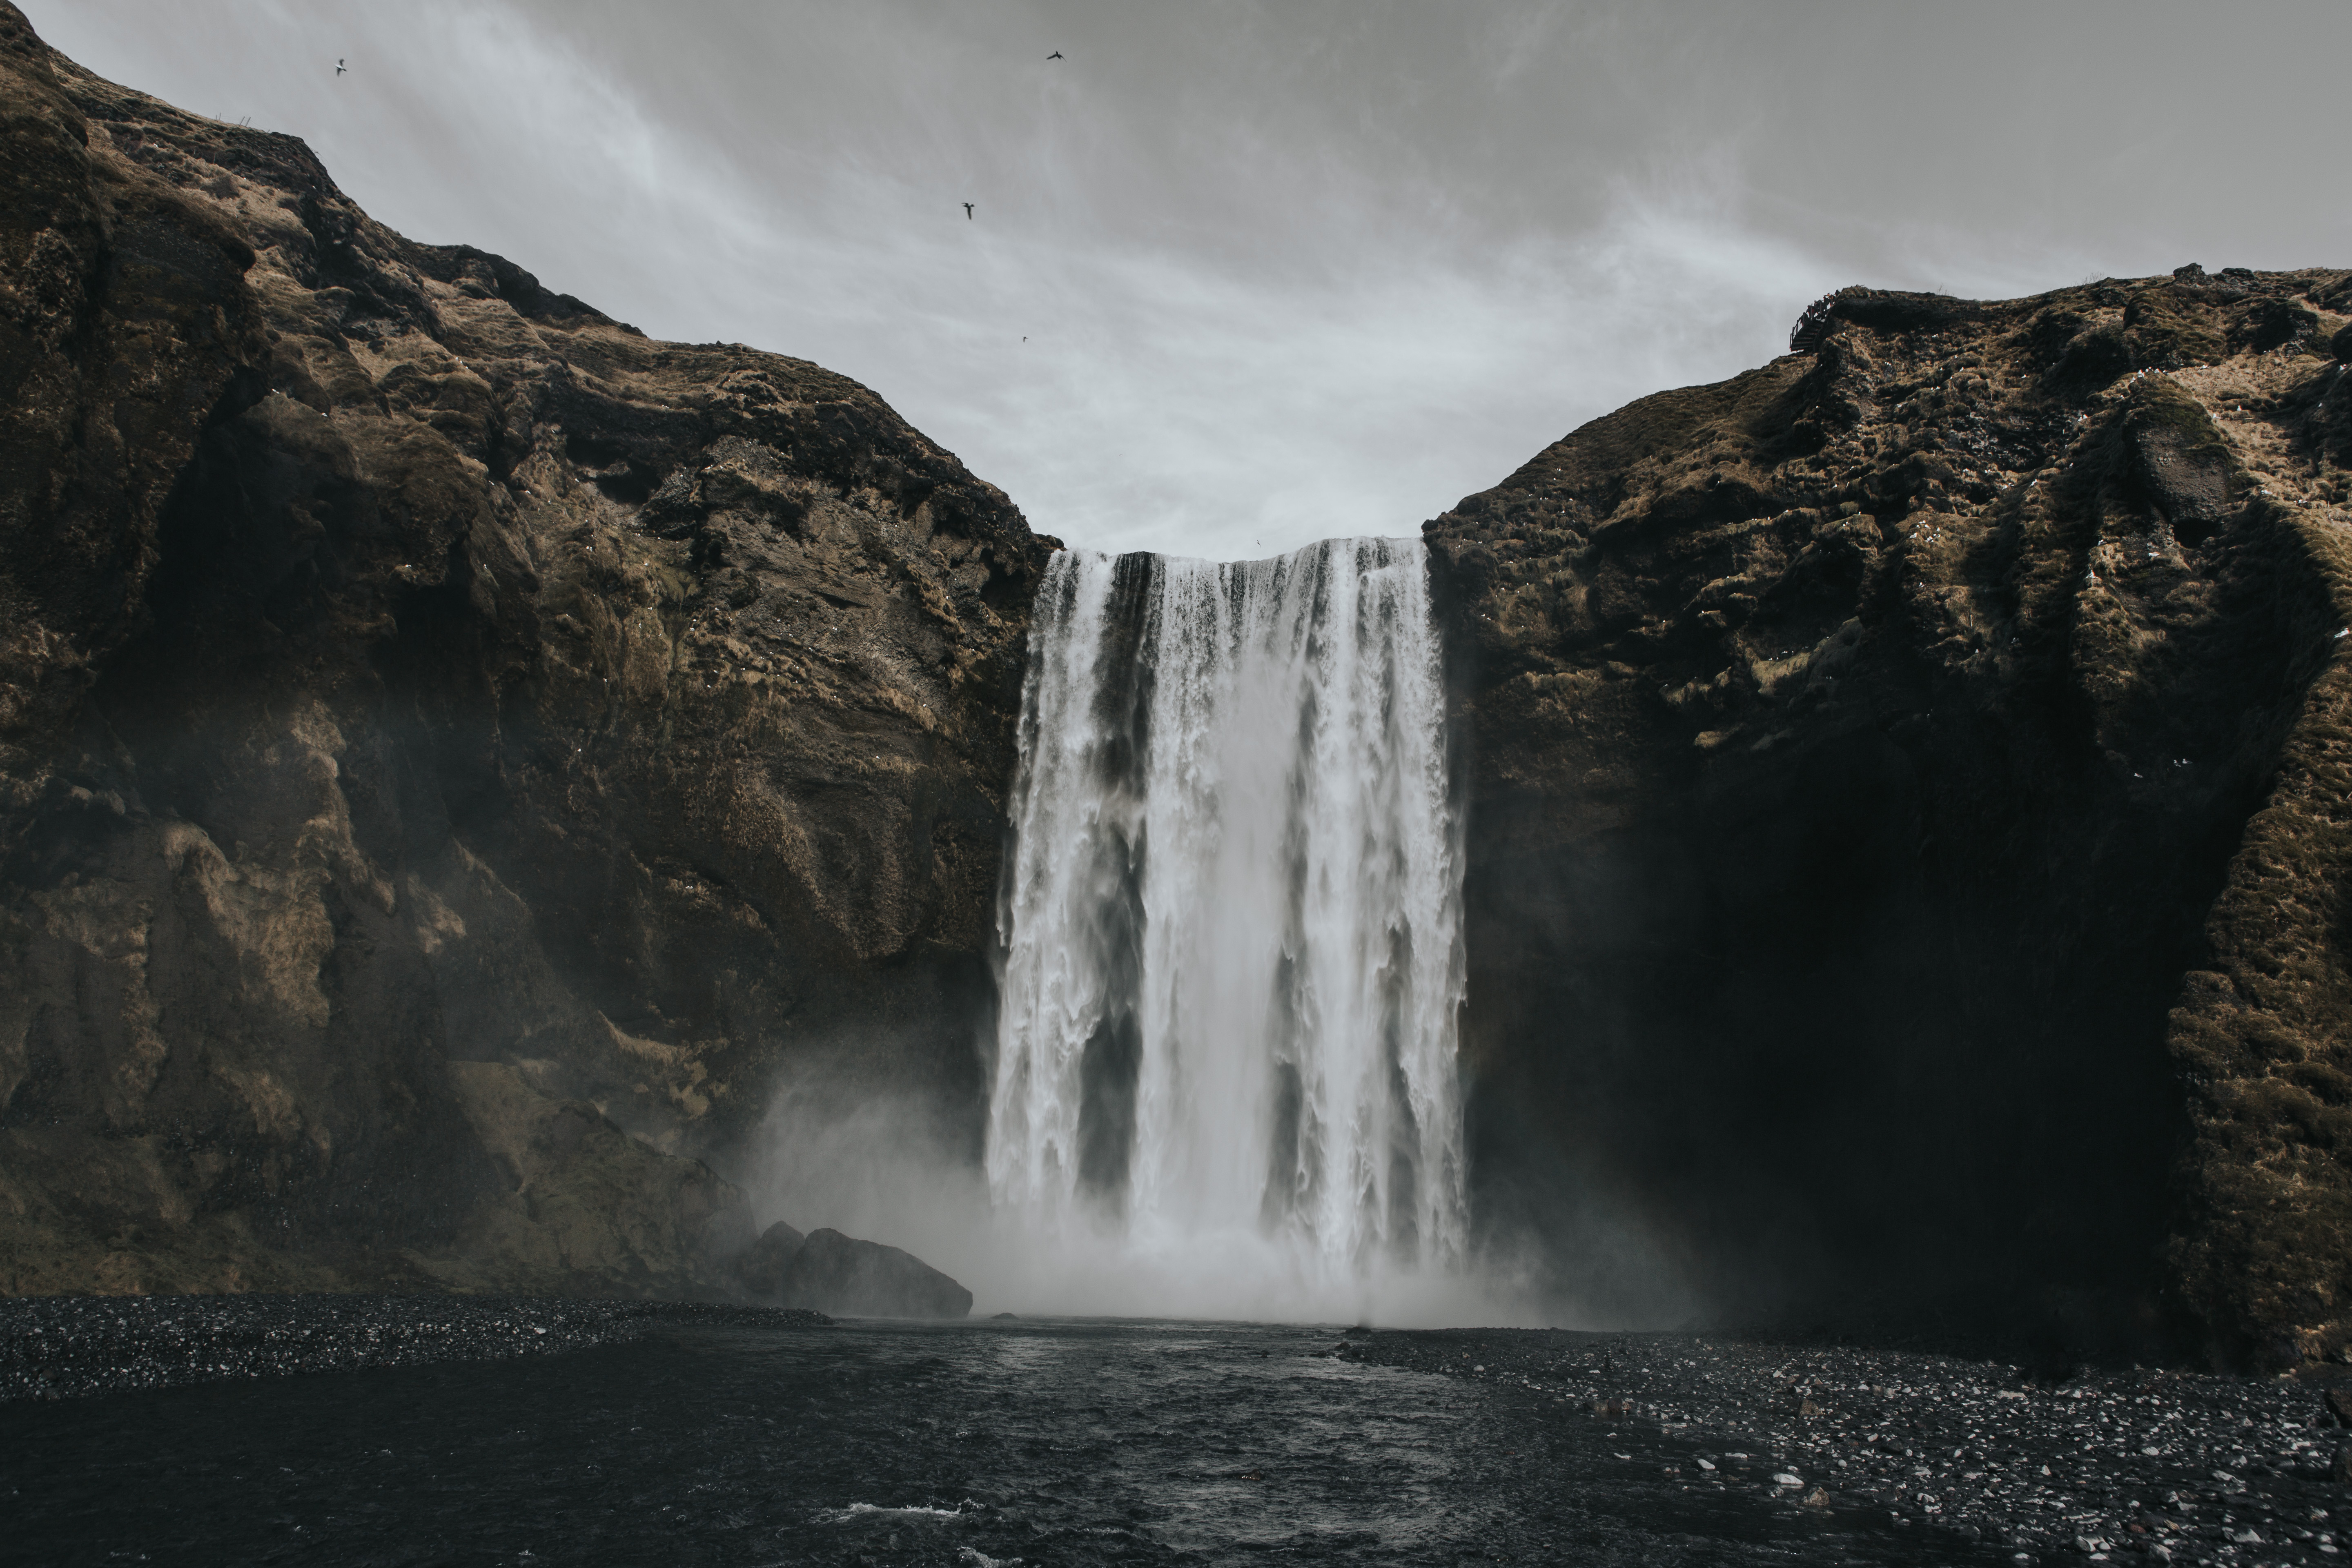
landscape, sea, coast, water, nature, rock, waterfall, mountain, cloud, cloudy, wave, iceland, terrain, body of water, water feature, atmospheric phenomenon